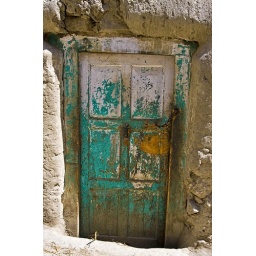
An old door on a village house in Altit Village in the Hunza Valley near Karimabad.